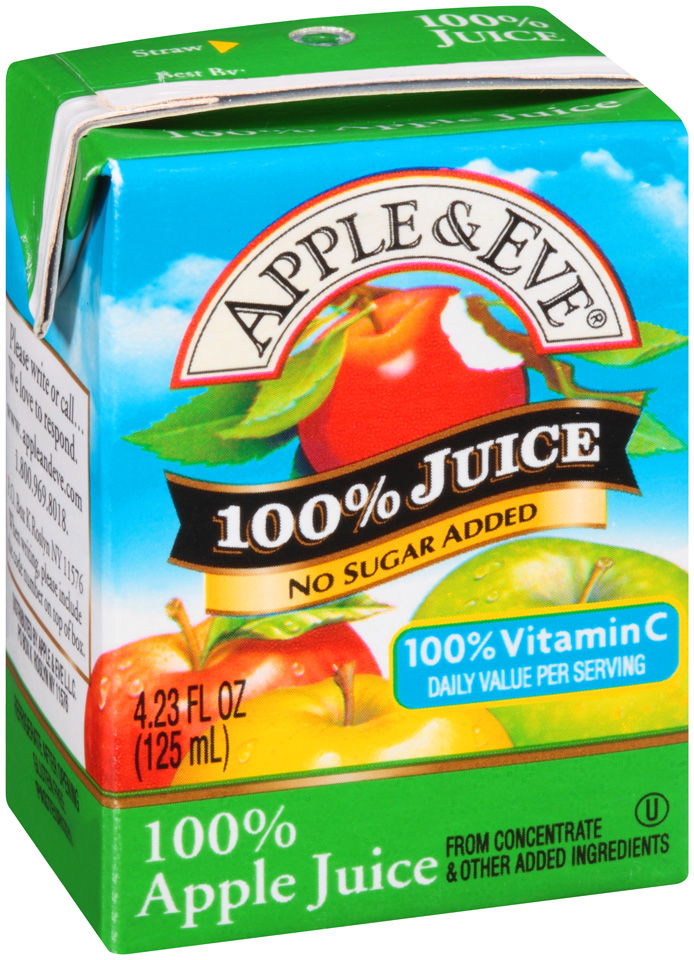
Label: cardboard